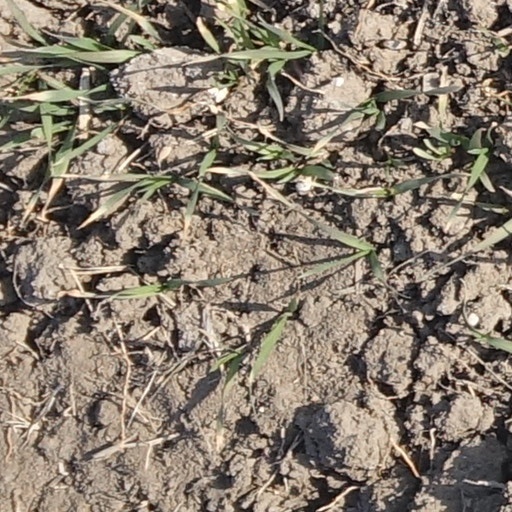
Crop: wheat